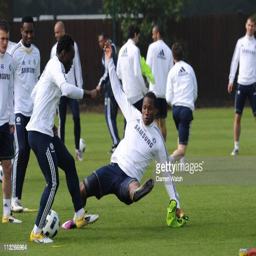
footballer during a training session at the training ground